John T. and Mary Turner House

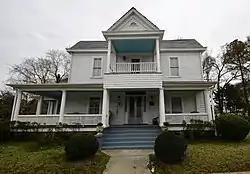

John T and Mary Turner House is a historic home located at Raleigh, Wake County, North Carolina. It was built about 1889, and is a two-story, side gable I-house with one-story sections at its rear. It incorporates Queen Anne and Colonial Revival-style design elements. It was constructed by John T. Turner, an African-American entrepreneur.